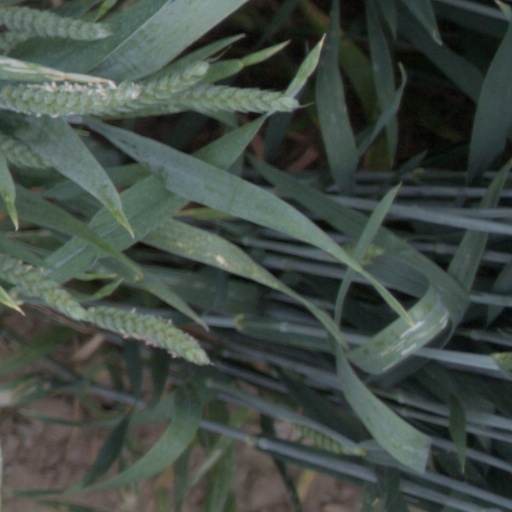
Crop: wheat